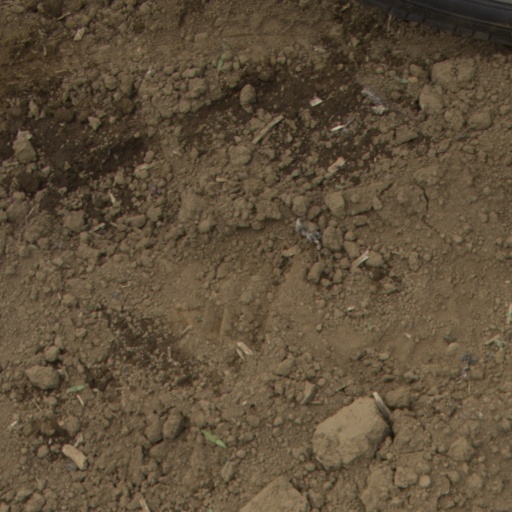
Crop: Jerusalem artichoke